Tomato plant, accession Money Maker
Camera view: tilt-top (135 deg); turntable rotation: 150 degrees
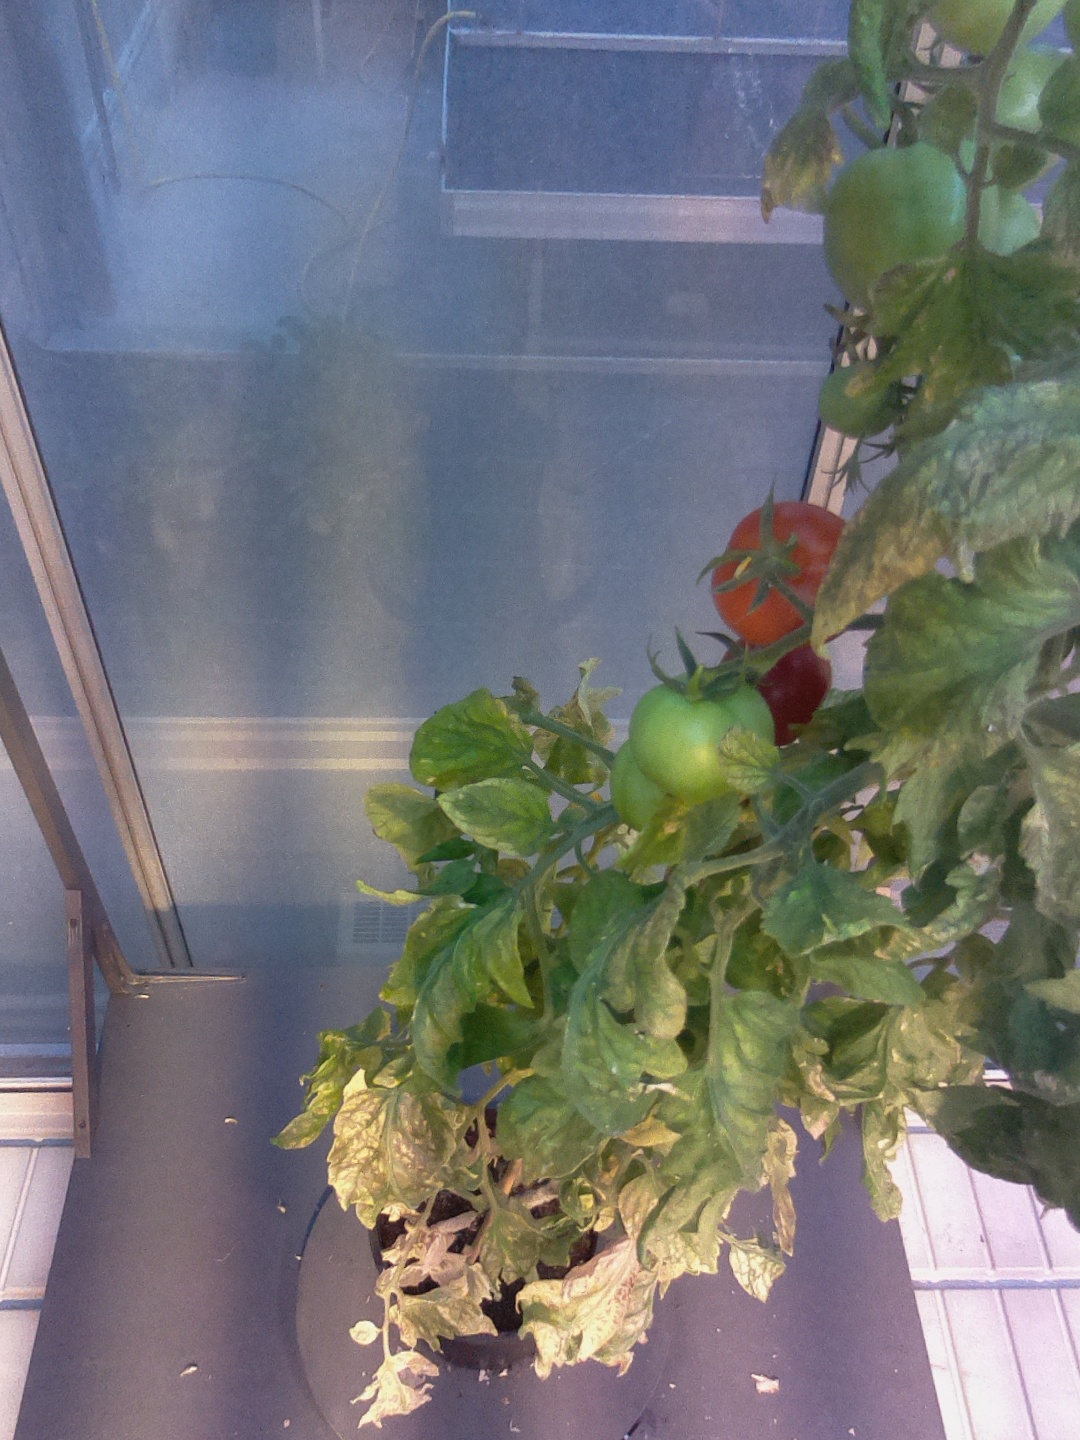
BBCH growth stage 82: 20%-30% of fruits show typical fully ripe color